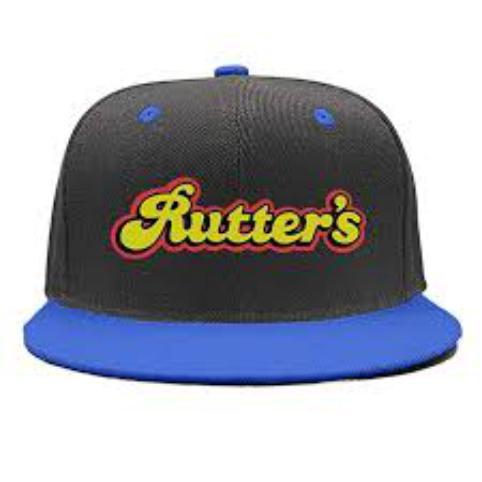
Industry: Food